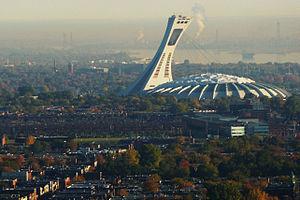
Une tour inclinée ou tour penchée est une tour possédant un angle non nul par rapport à la verticale et n'étant pas perpendiculaire au sol.